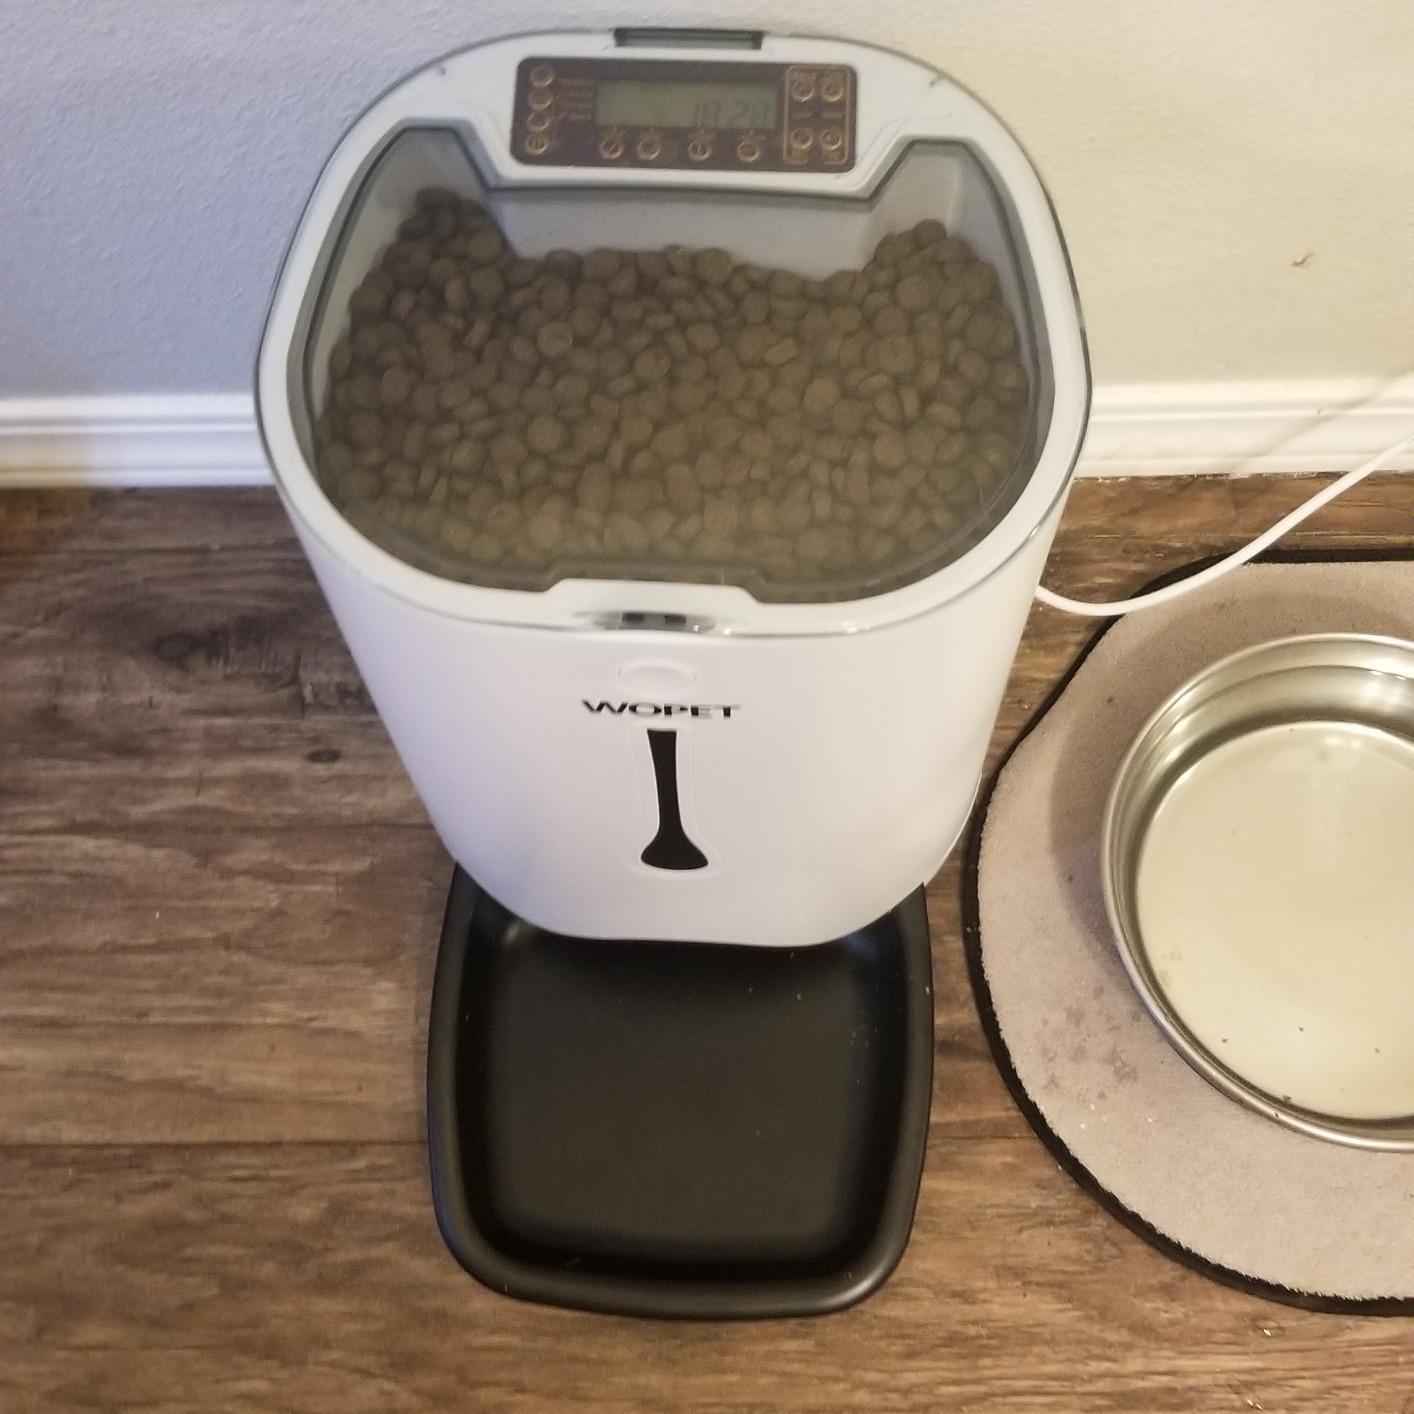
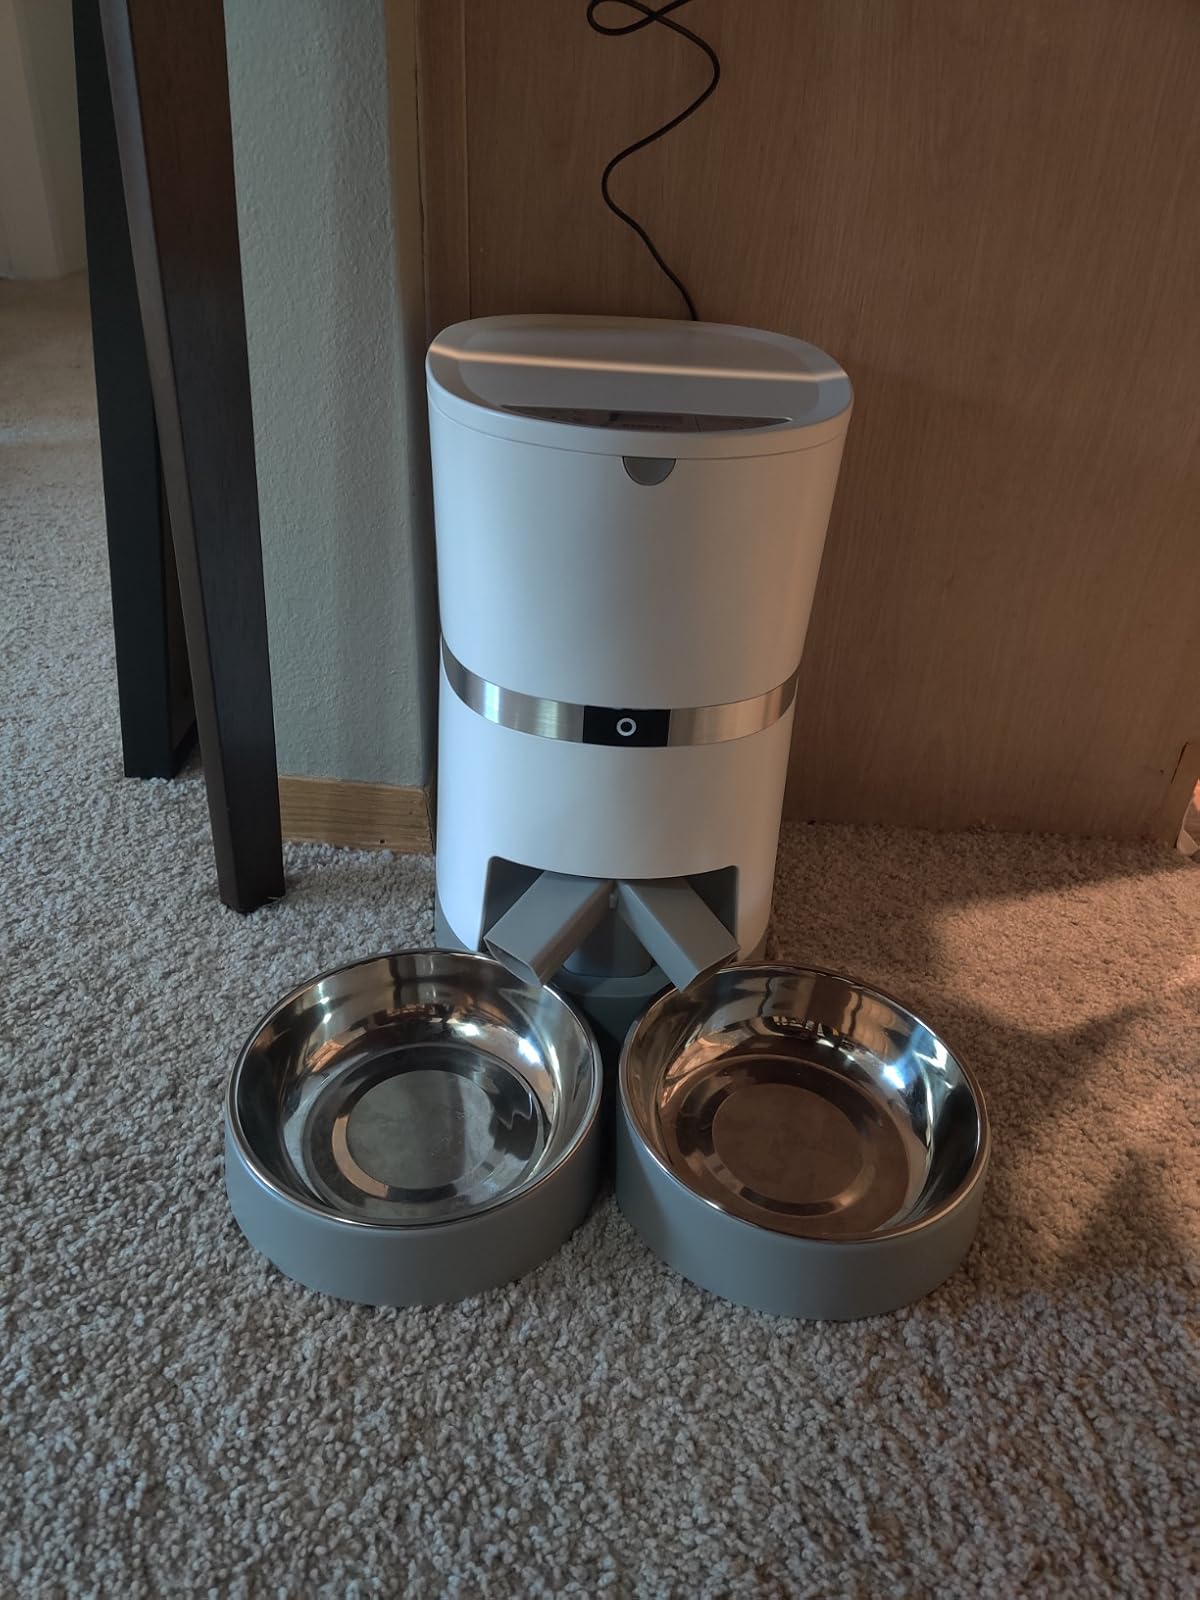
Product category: items_feeder
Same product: no